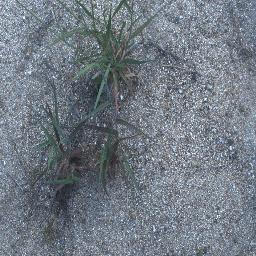
Label: negative